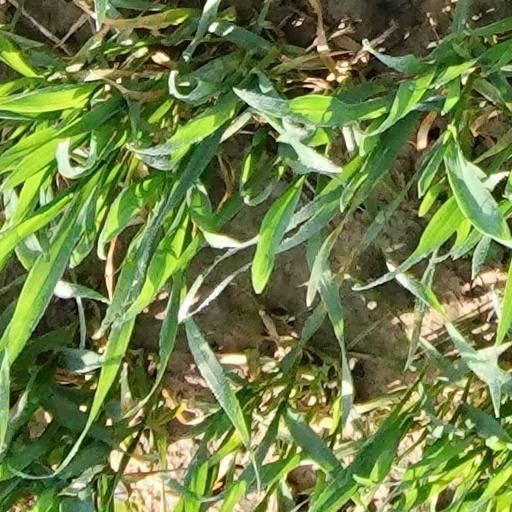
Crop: wheat